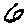
Label: 6